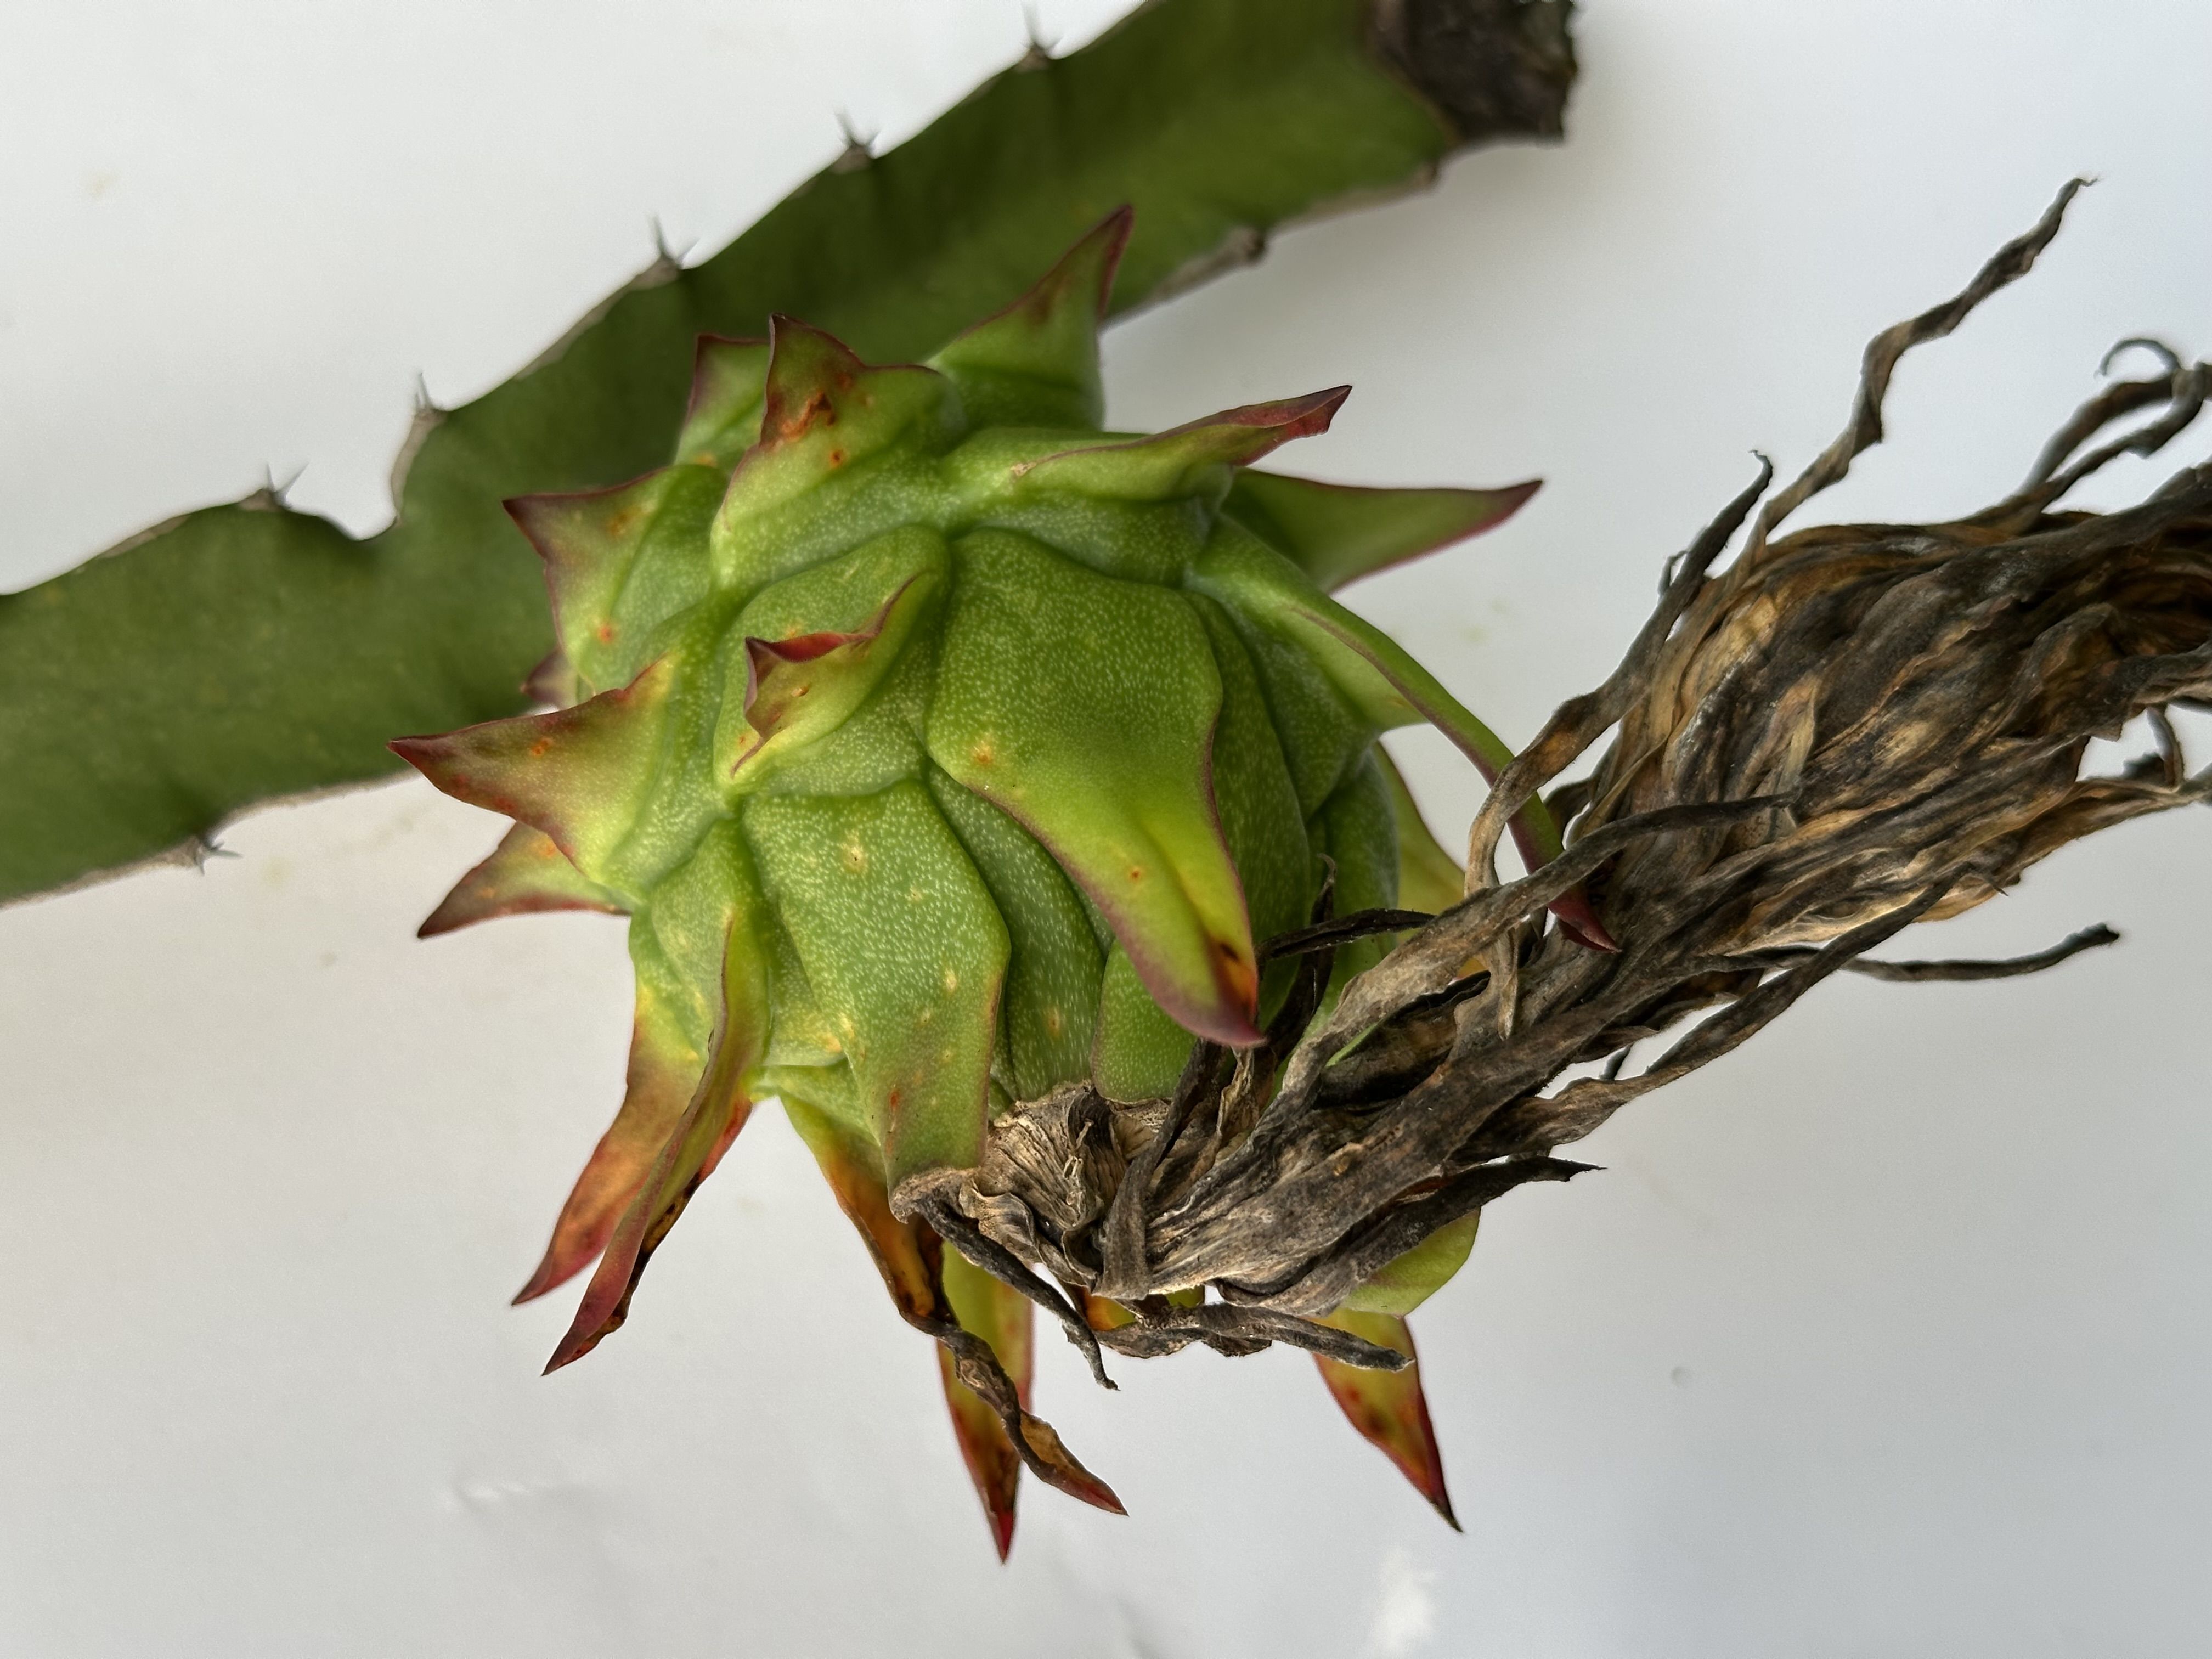
Label: Good fruit